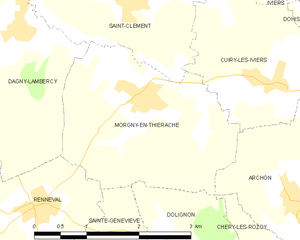
Carte des communes françaises: Morgny-en-Thiérache